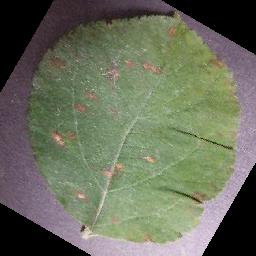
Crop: apple
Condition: cedar_rust